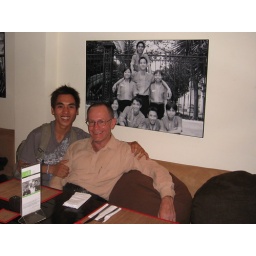
Mr Tuan is also pictured in the large black and white photo on the wall - on top of the pyramid.